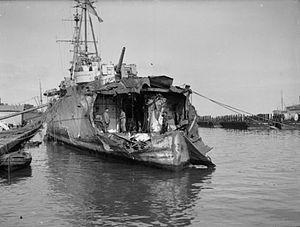
Le HMS Delhi est un croiseur léger de classe Danae construit pour la Royal Navy à la fin des années 1910.